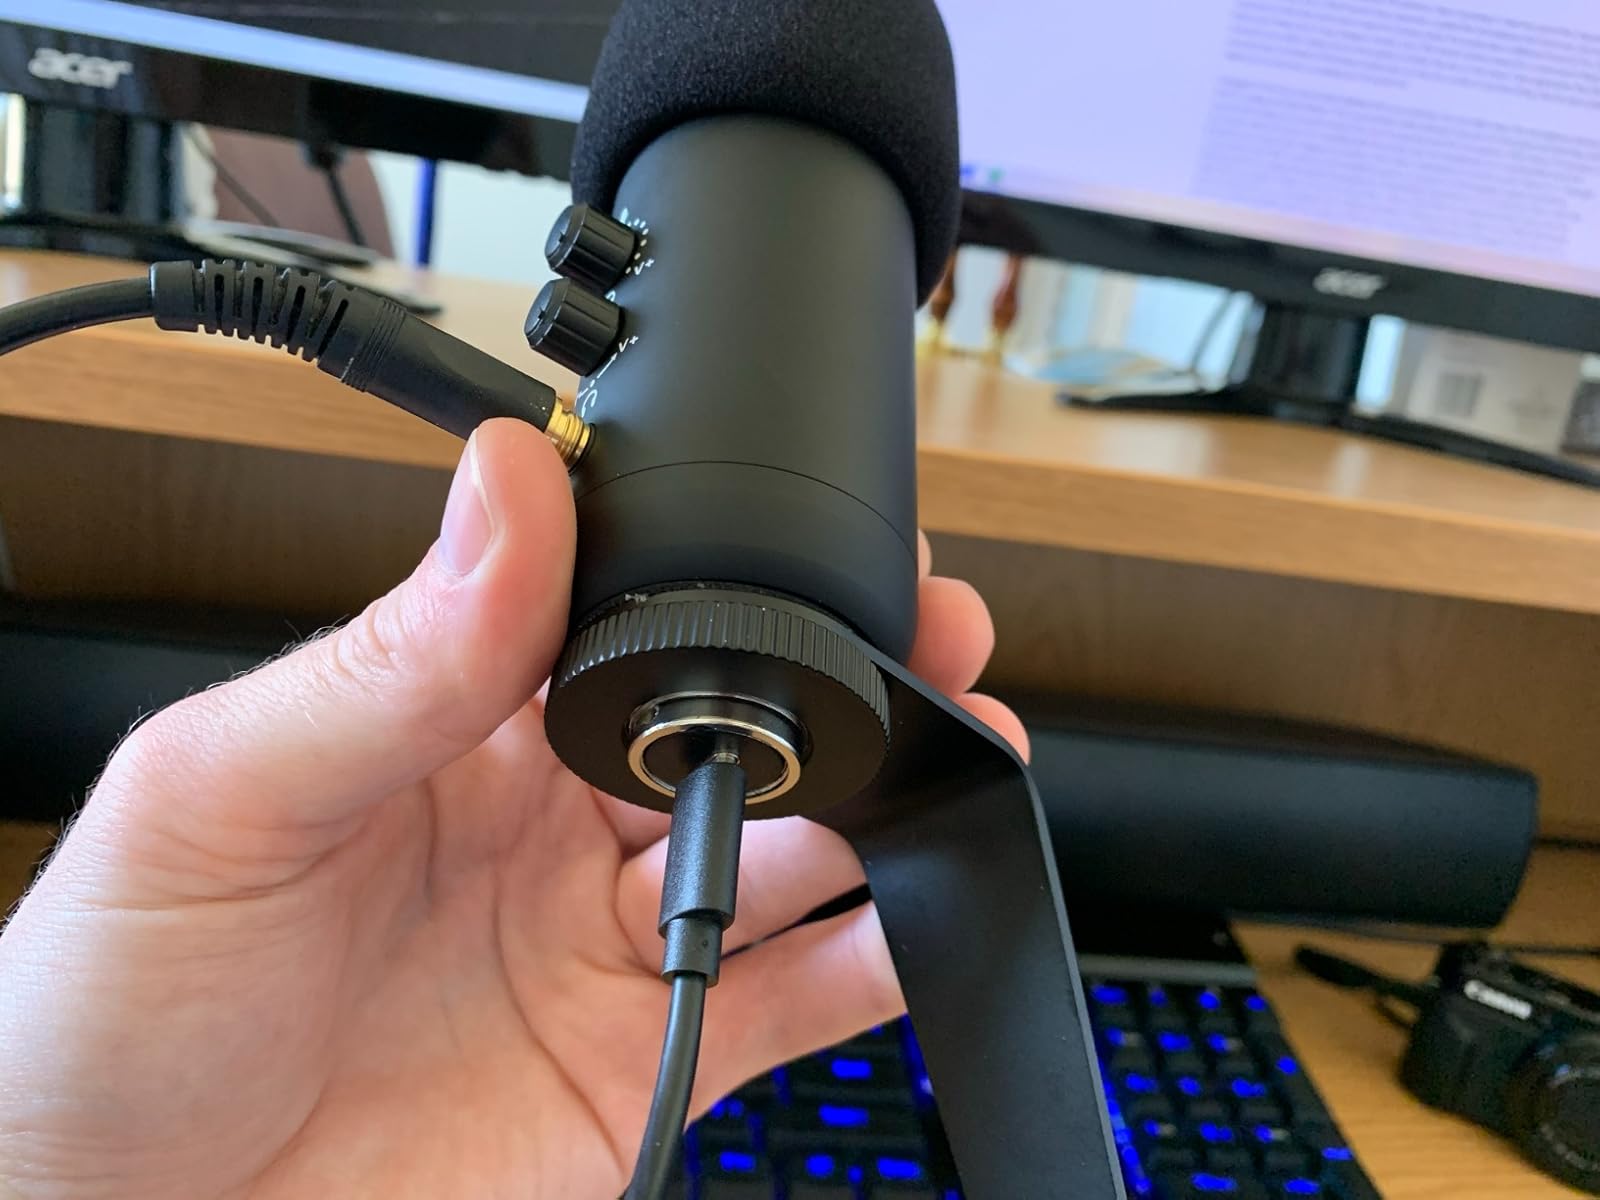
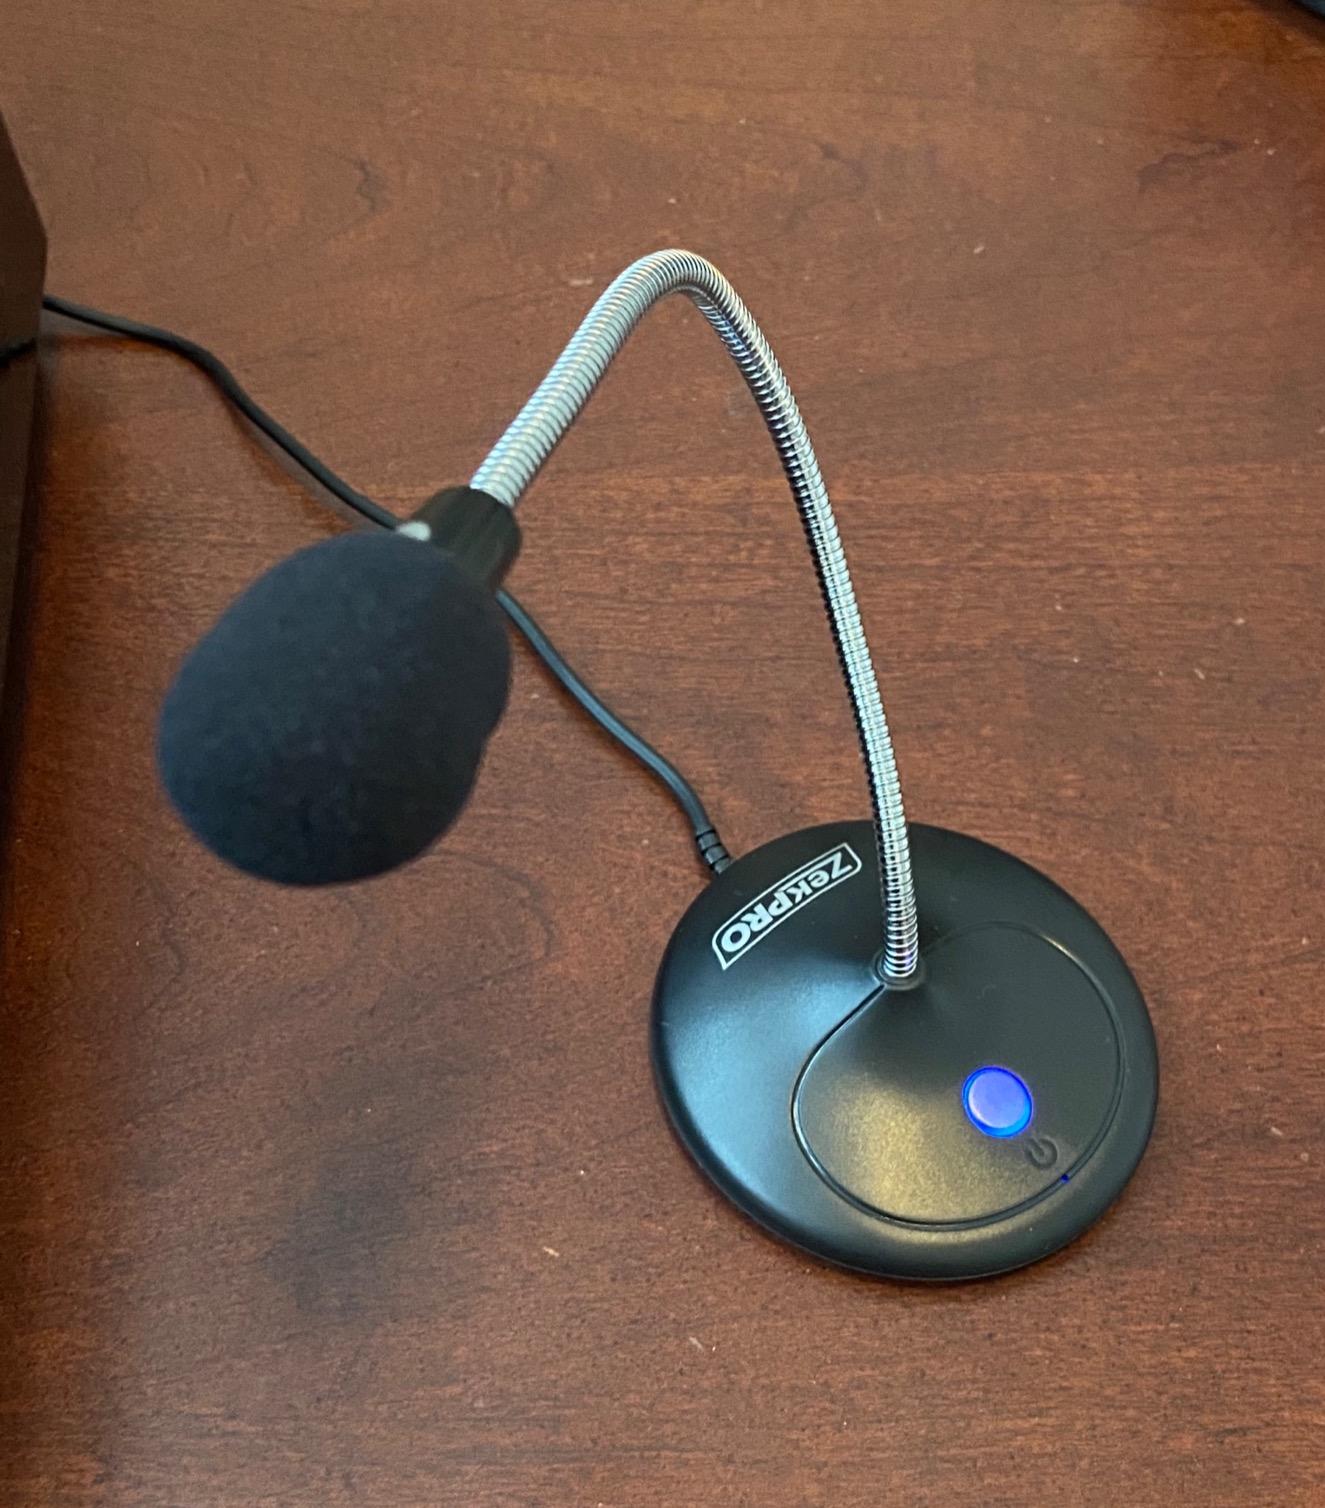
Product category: microphone
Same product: no